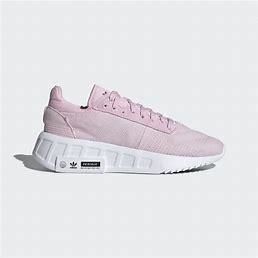
Brand: Adidas
Model: Geodiver Primeblue